DRG Class 64

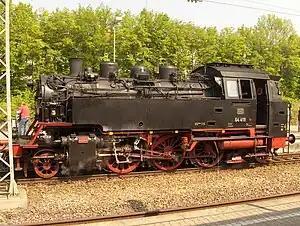
64 419 of the DBK Historic Railway

The Deutsche Reichsbahn had a standard passenger train tank engine with a wheel arrangement of 1′C1′ (UIC classification) or 2-6-2 (Whyte notation) and a low axle load, which was designated in their classification system as the DRG Class 64 ("Baureihe 64"). The Class 64 was developed from 1926 onwards and it was built between 1928 and 1940. Many German manufacturers contributed to the series.